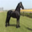
Label: horse